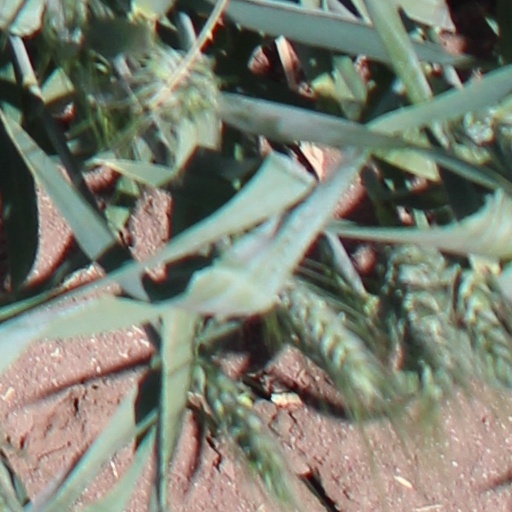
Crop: wheat